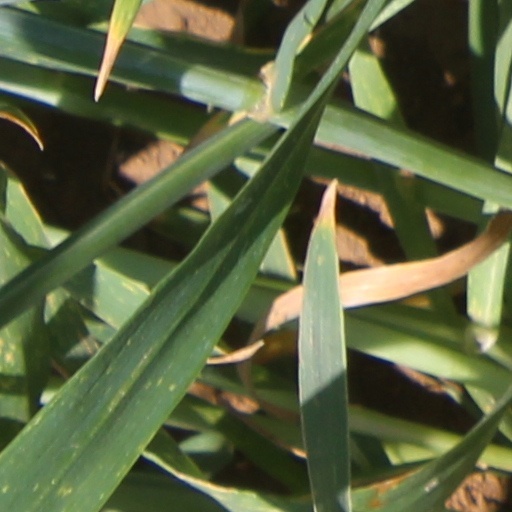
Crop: wheat